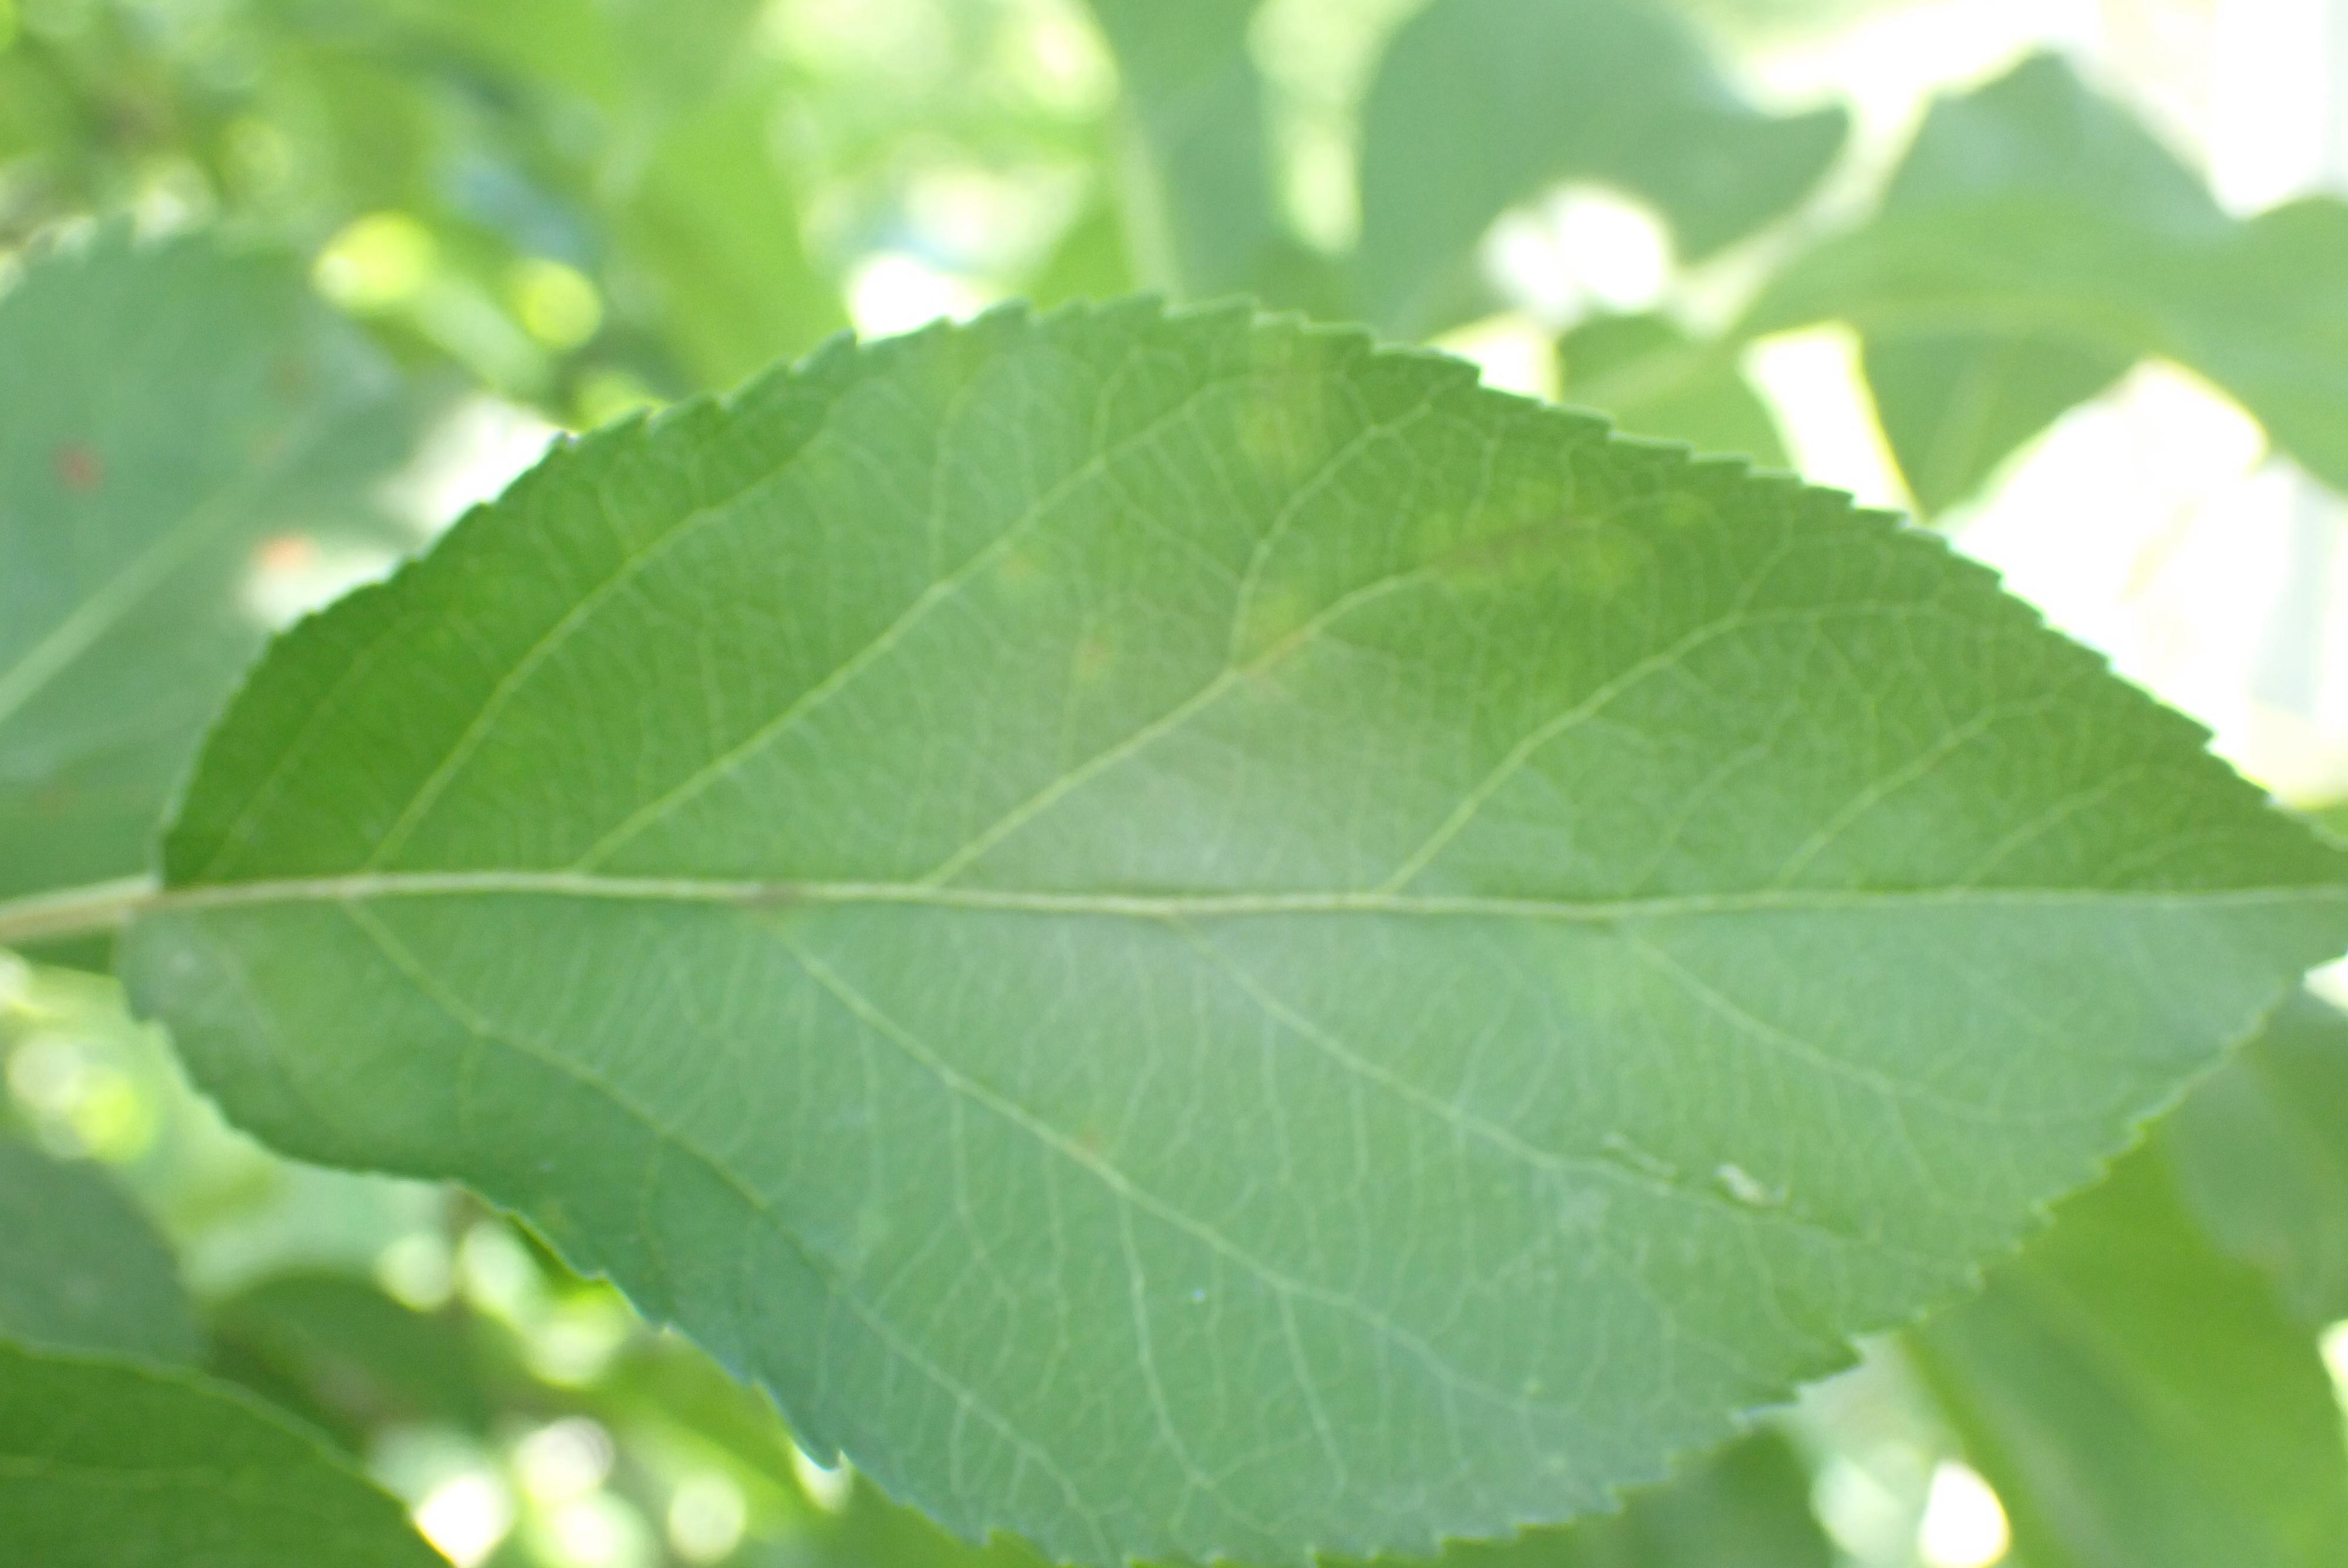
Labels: scab